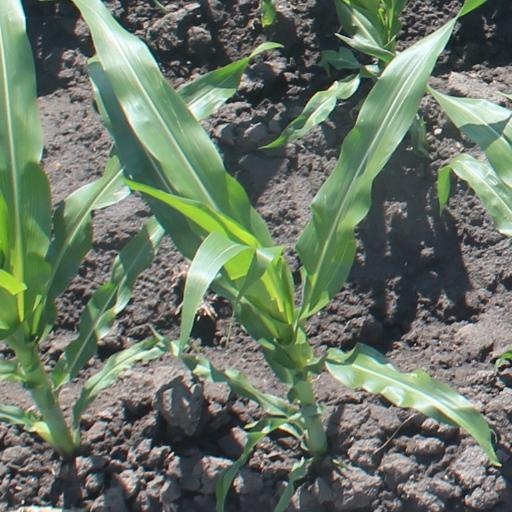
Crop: maize; corn